Describe the emotion expressed in this image:  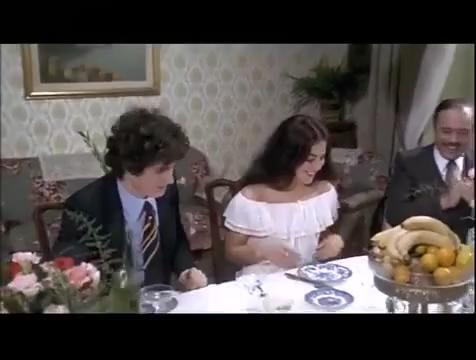
This person displays Fear, valence and arousal with low intensity.